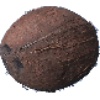
Label: Cocos 1